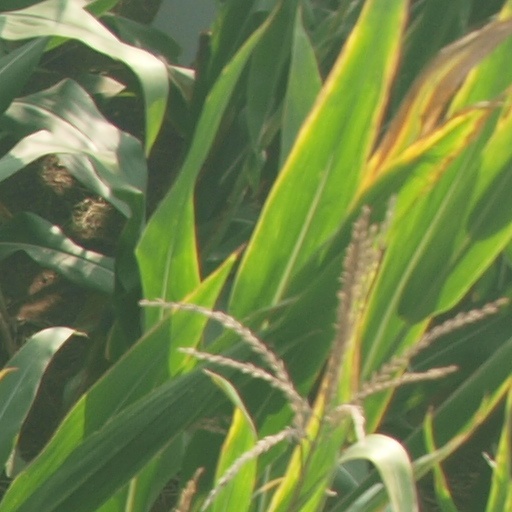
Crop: maize; corn